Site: brandenburg
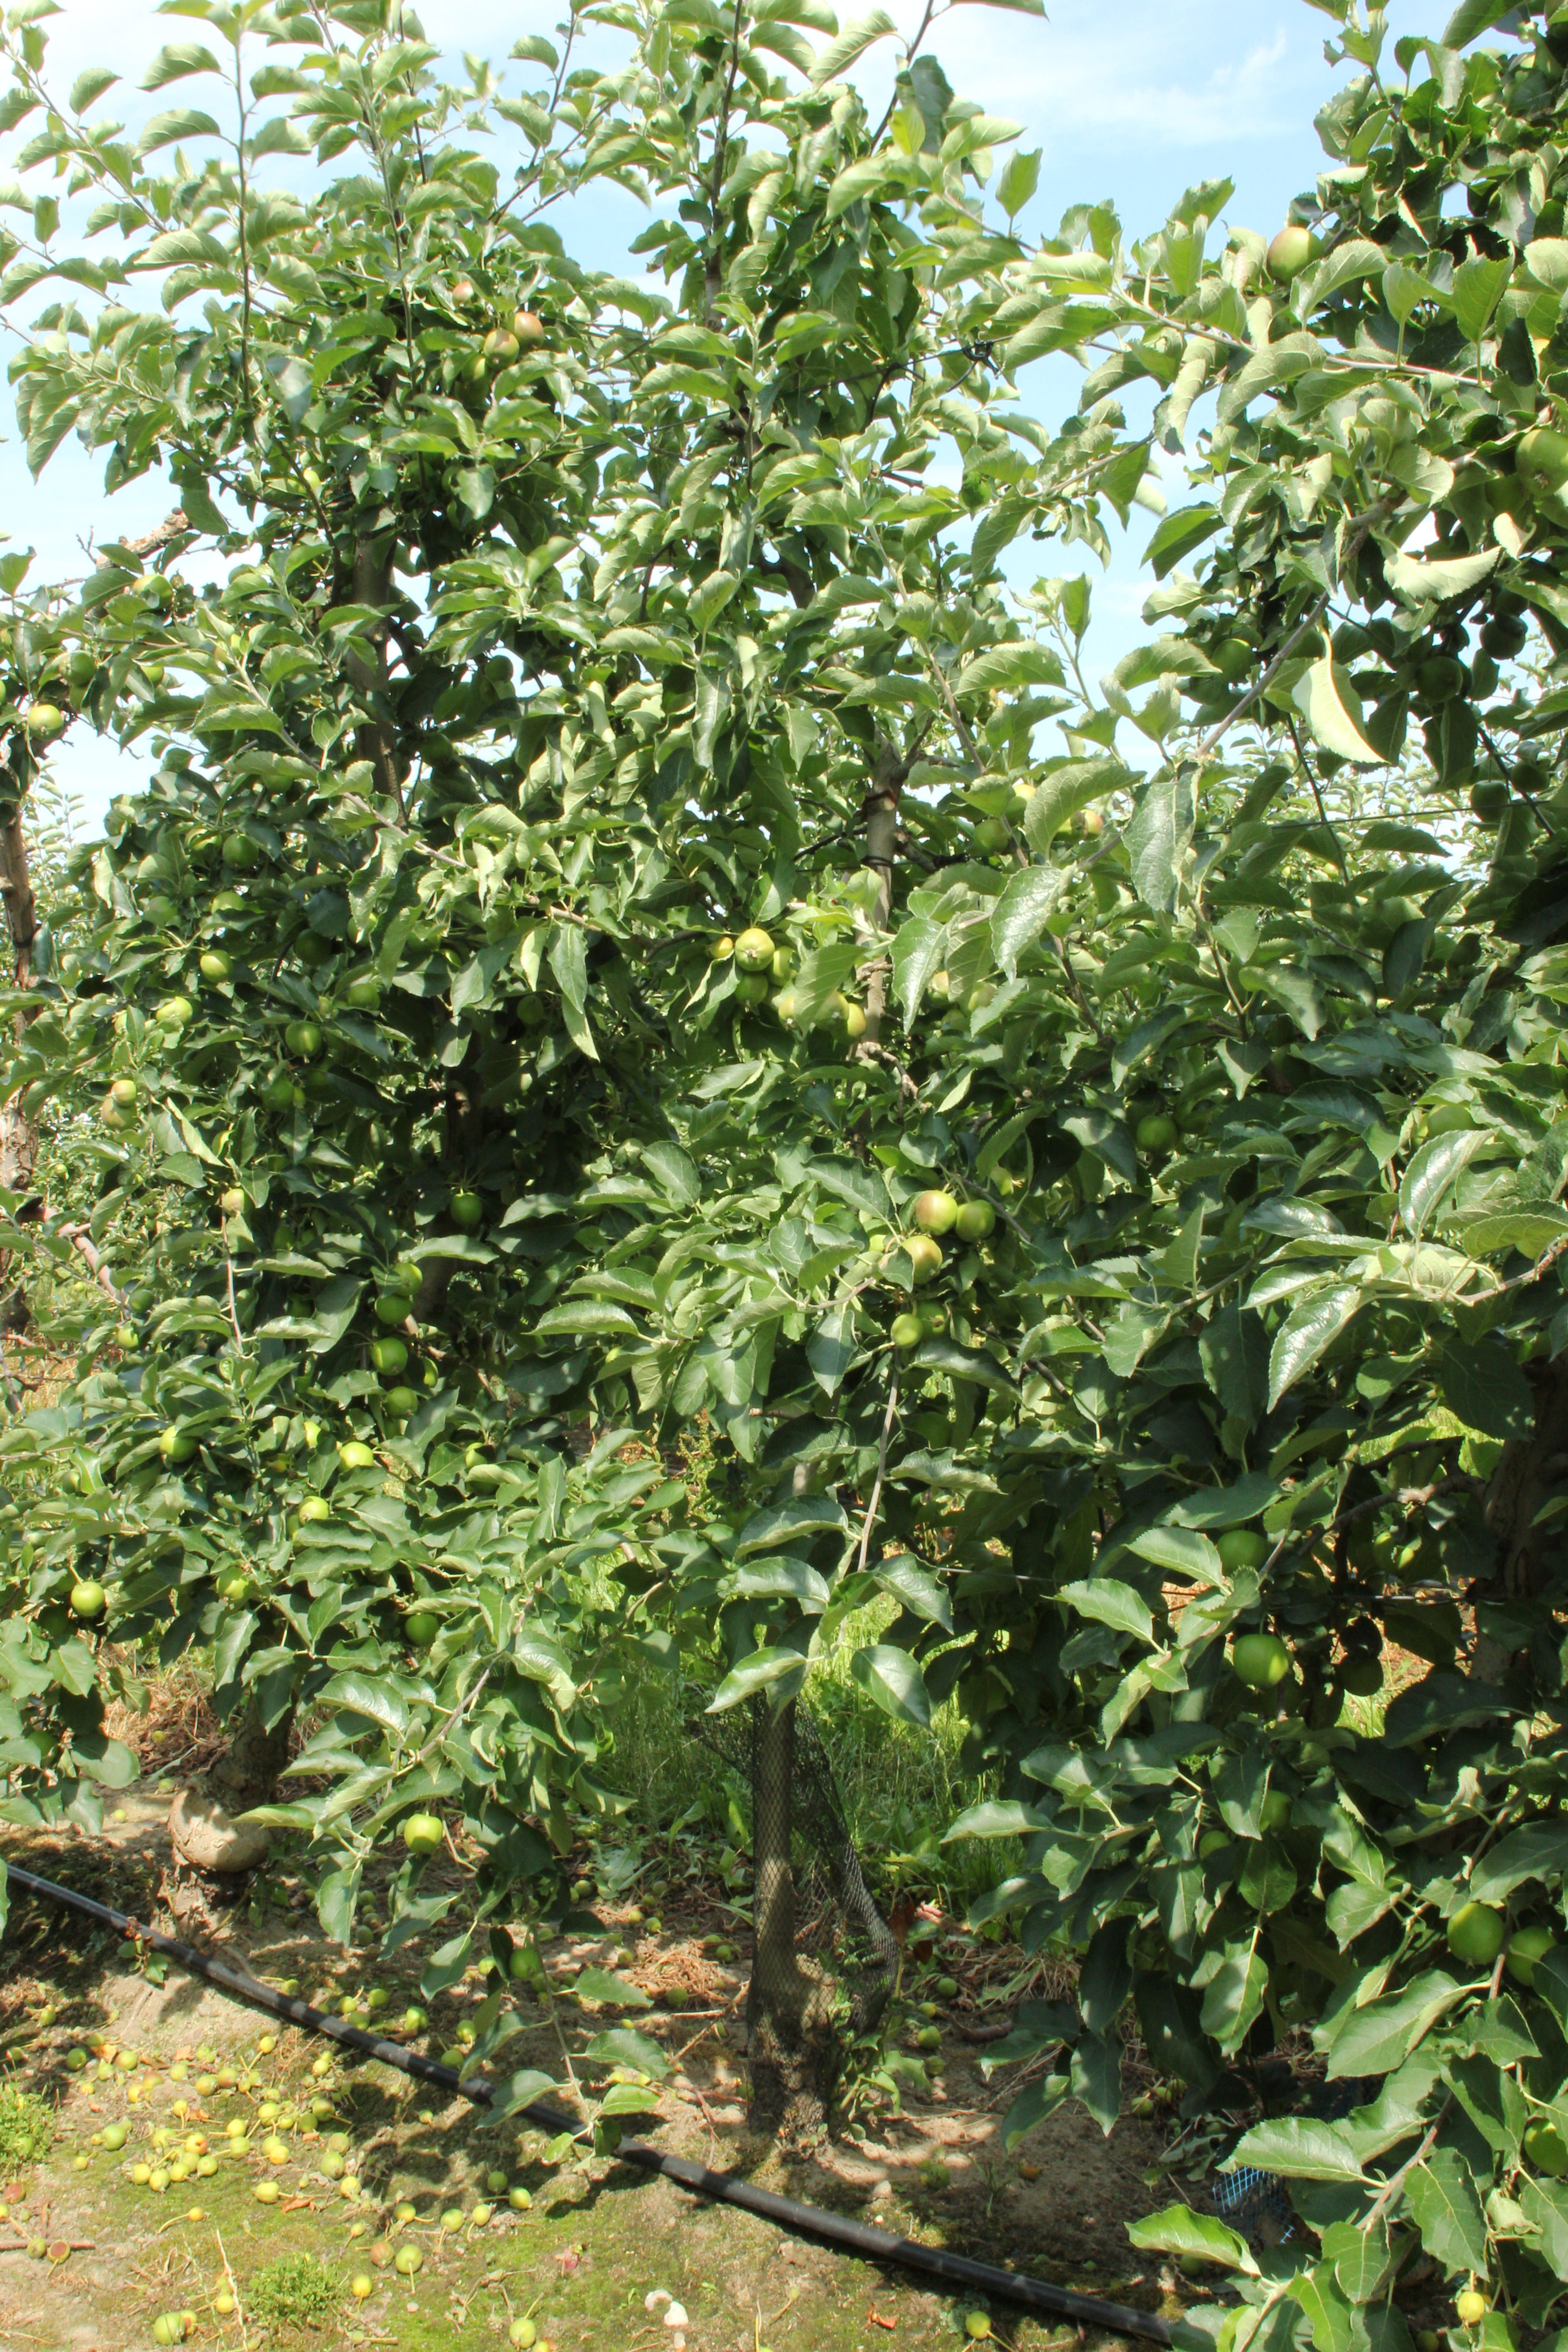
Growth stage (BBCH 74): Development of fruit